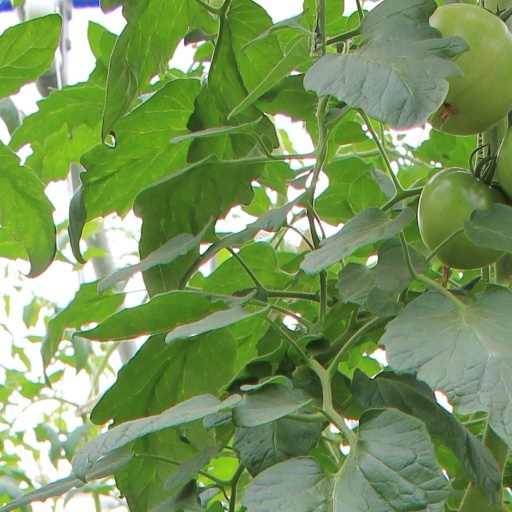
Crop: tomato